Judiciary of Kenya

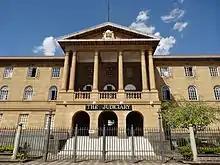
The Judiciary

The chief administrator of the Supreme Court is the Chief Justice, who is the President of the Supreme Court. One of his/her responsibilities is to come up with procedures for running the courts, as well as decisions on staffing and where new courts should be opened. Certain situations dictate that the Chief Justice appoint a judge or panel of judges to deal with a specific matter. The Deputy Chief Justice is the deputy president of the Supreme Court.